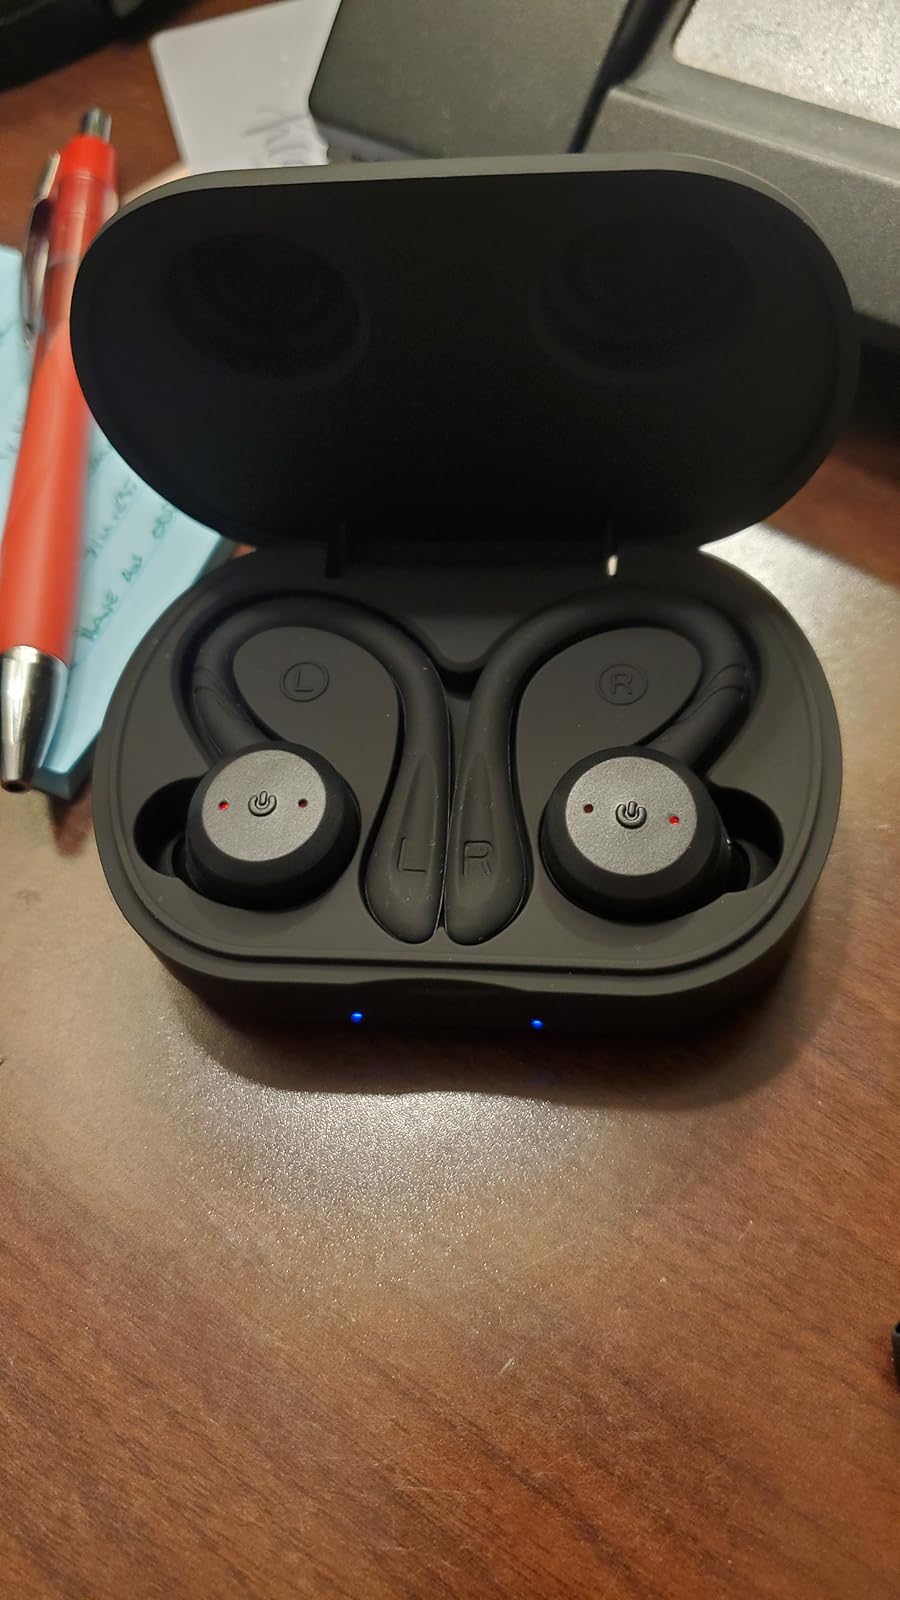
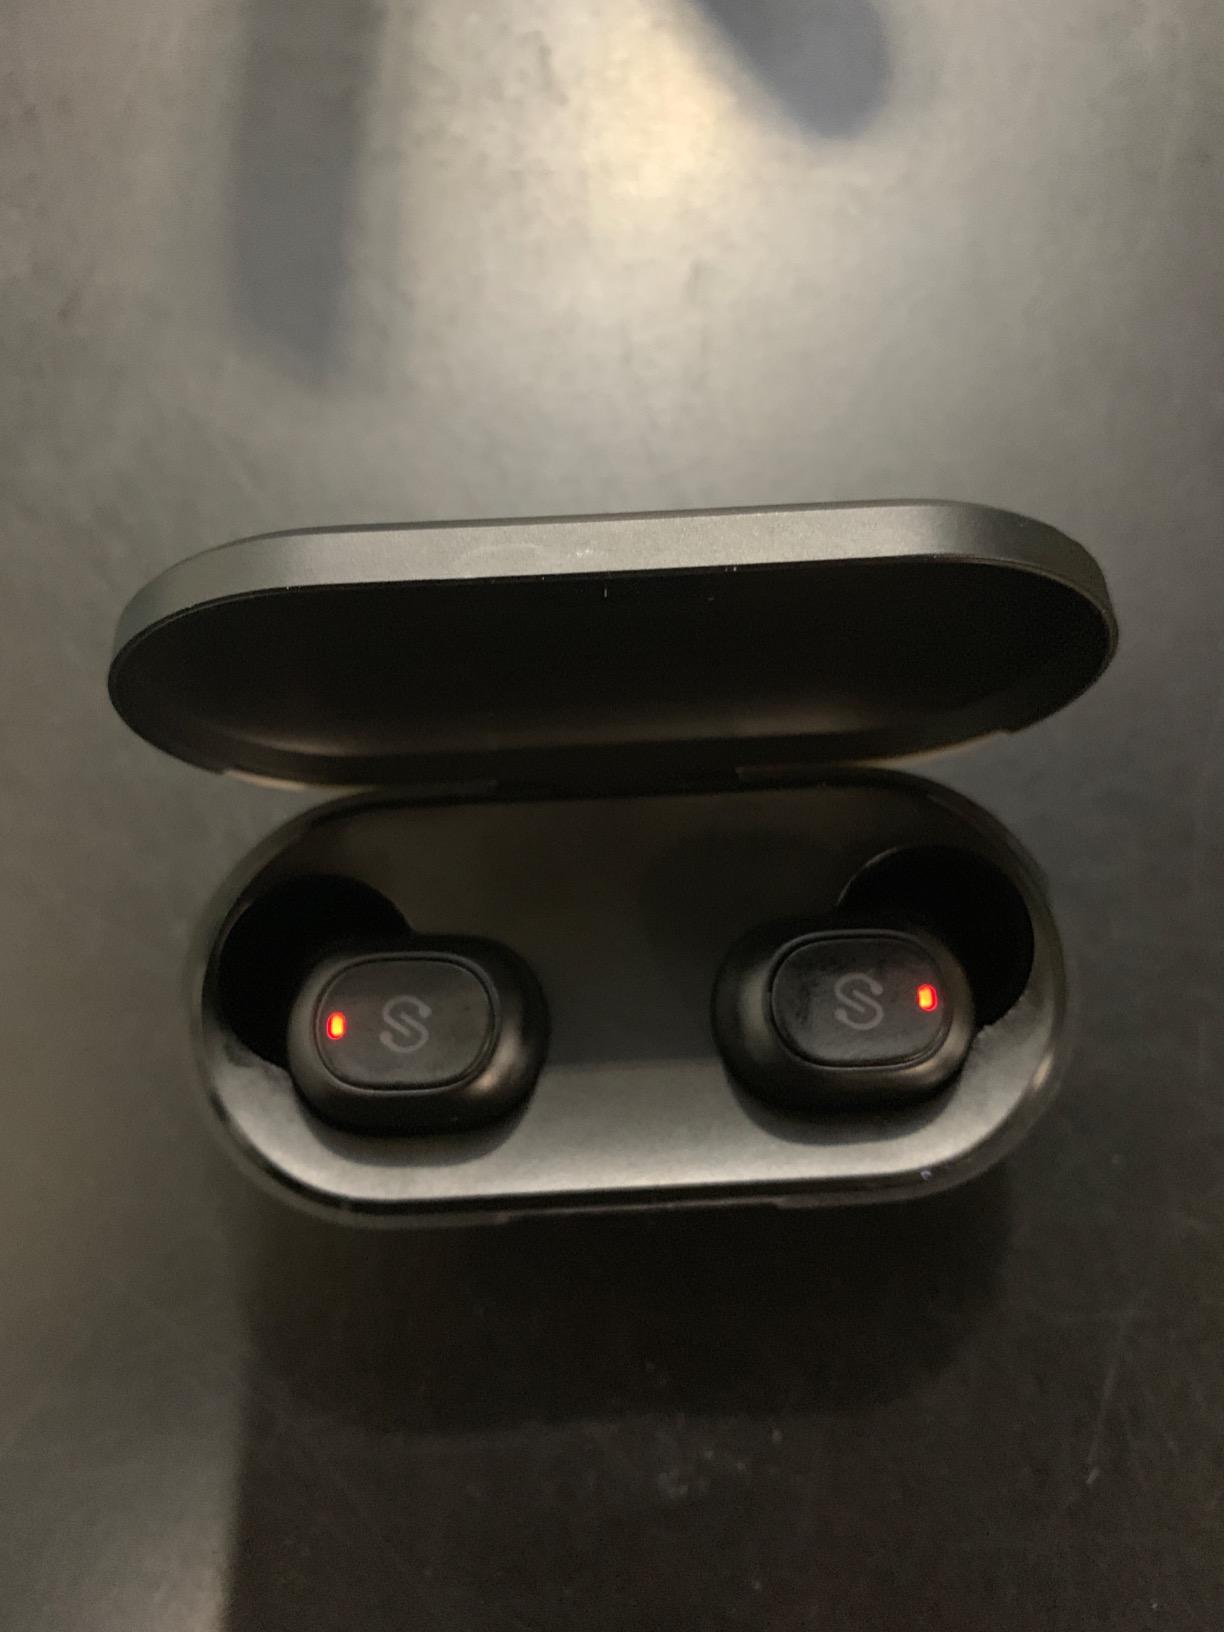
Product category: earbuds
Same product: no